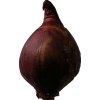
Label: red_onion